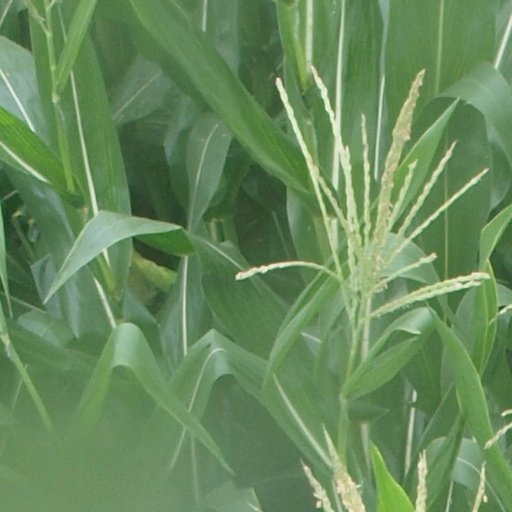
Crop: maize; corn